Vicente Yáñez Pinzón

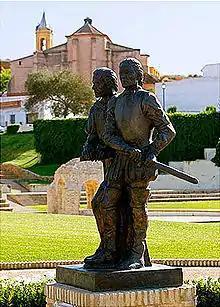
Statue of the Pinzón brothers in Palos de la Frontera.

In 1499, Pinzón sailed to the South American coast. Pinzón eventually disembarked on the shore called "Praia do Paraíso", in present-day Cabo de Santo Agostinho of the state of Pernambuco, or further northwest, in what is today Fortaleza (capital of the Brazilian state of Ceará). According to the Treaty of Tordesillas (1494) between the Crown of Castile and Portugal, Castile (later Spain) could make no claim, but the place was named ""Cabo de Santa María de la Consolación"" by Pinzón. He also sighted the Amazon River and ascended to a point about fifty miles from the sea. He called it the ""Río Santa María de la Mar Dulce"" ("River of Saint Mary of the Fresh Water Sea") on account of the vastness of the fresh water river mouth, and he thus became the first European explorer to discover an estuary of the Amazon River. Pinzón is also considered the discoverer of the Oiapoque River.